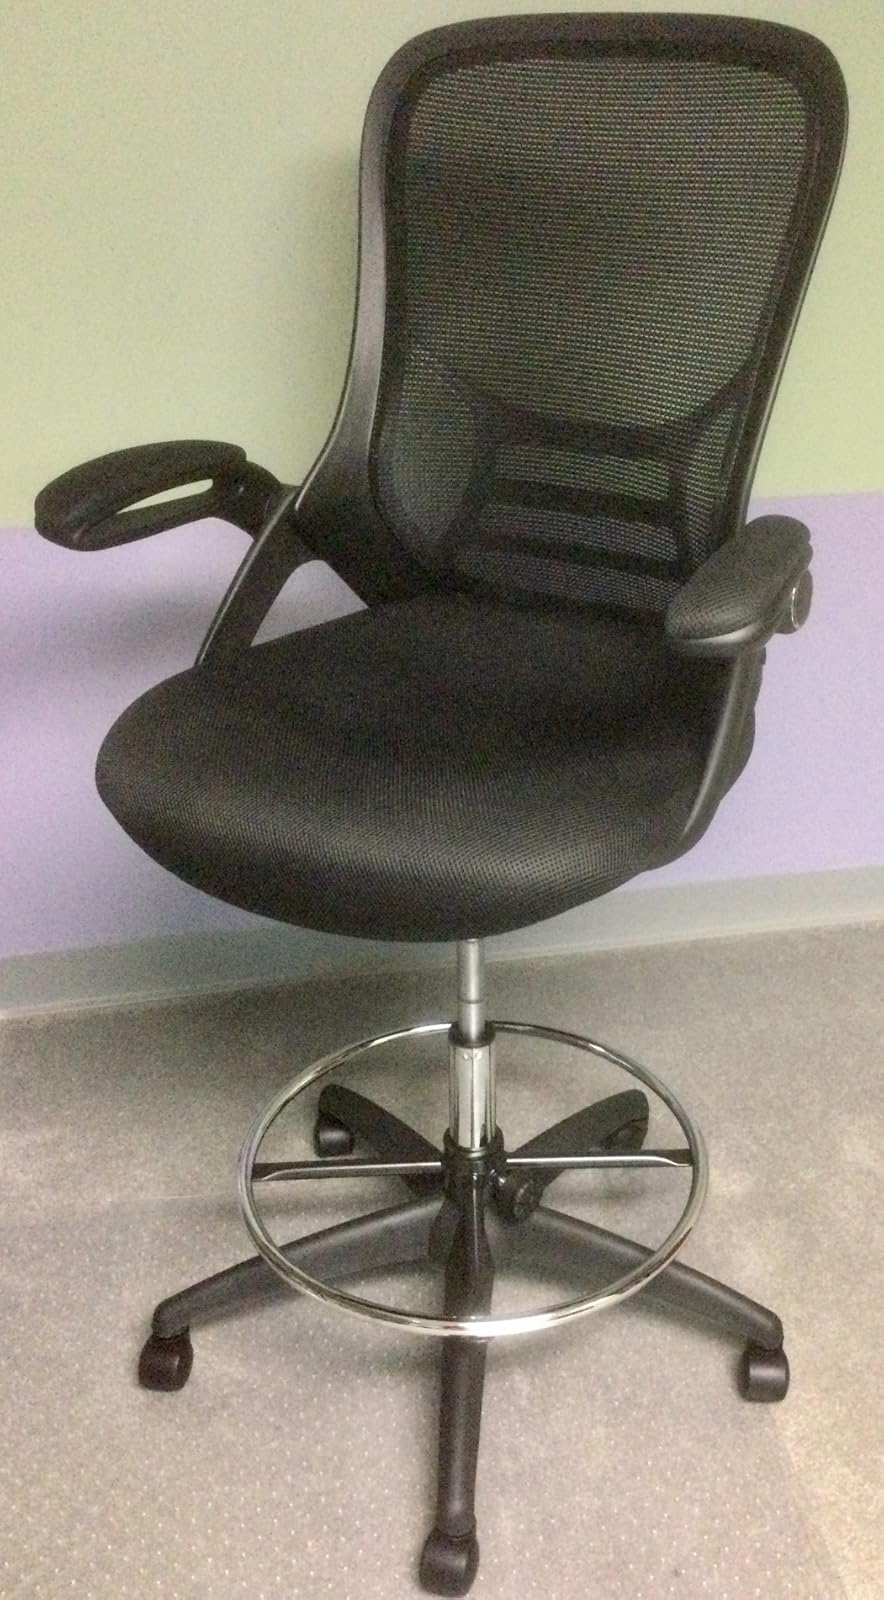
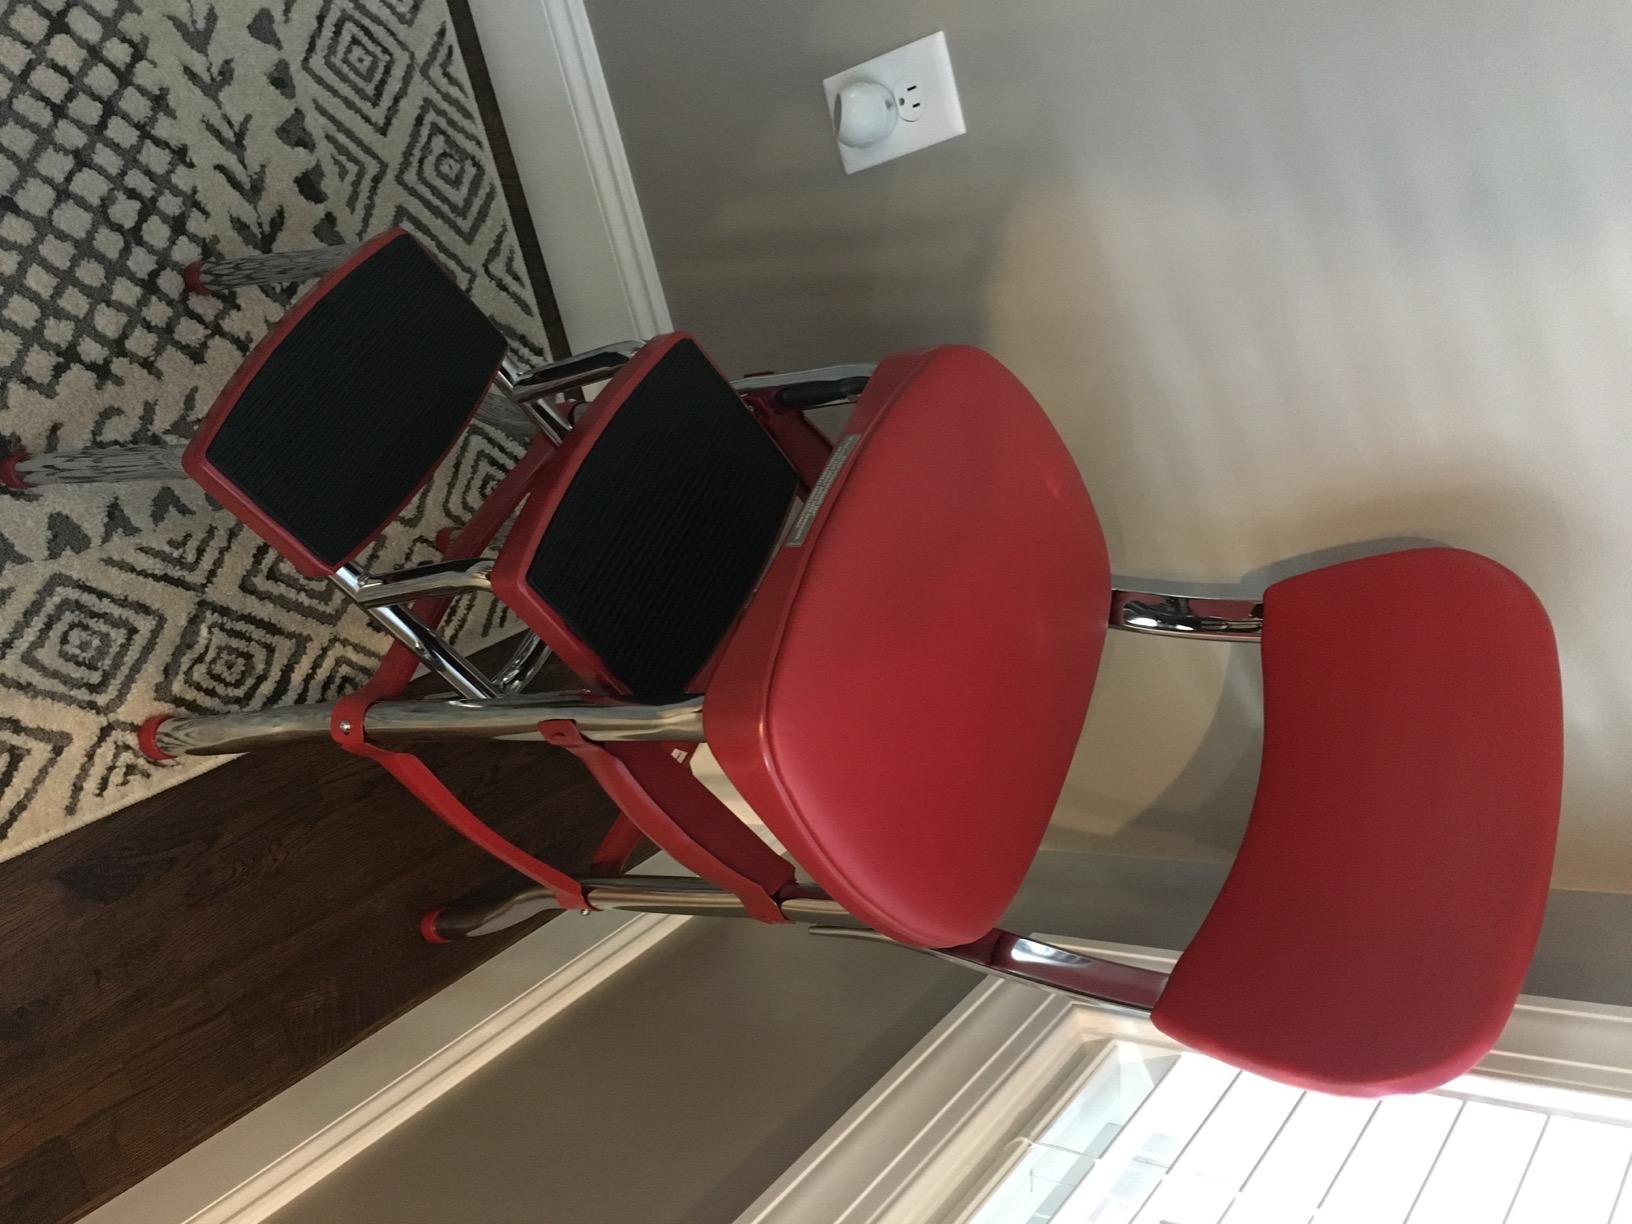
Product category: items_chair
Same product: no